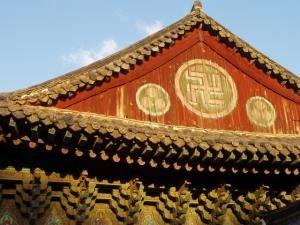
Le svastika ou swastika, 卐, mot sanskrit dérivé de su et de asti, avec la variante orthographique sauvastika parfois attribuée à son symétrique 卍, est un symbole que l'on retrouve en Europe, en Afrique, en Océanie, aux Amériques et en Asie jusqu'en Extrême-Orient. Il apparaît à l'époque néolithique pour la première fois dans la préécriture de la culture de Vinča. Cette ubiquité temporelle et spatiale lui a parfois valu le nom de « symbole universel ». On peut le décrire comme une croix composée de quatre potences prenant chacune la forme d'un gamma grec en capitale, d'où le nom de croix gammée qui lui est parfois donné.